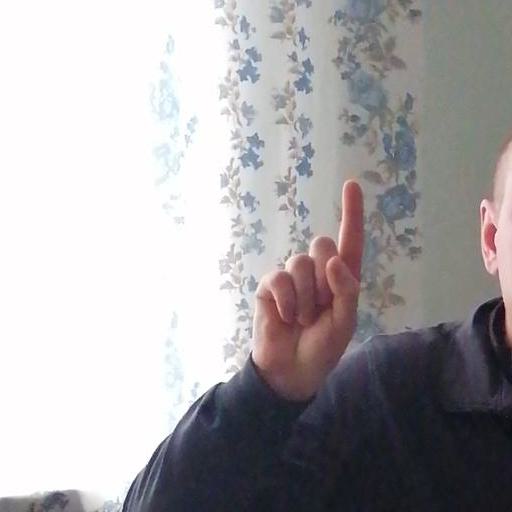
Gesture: one